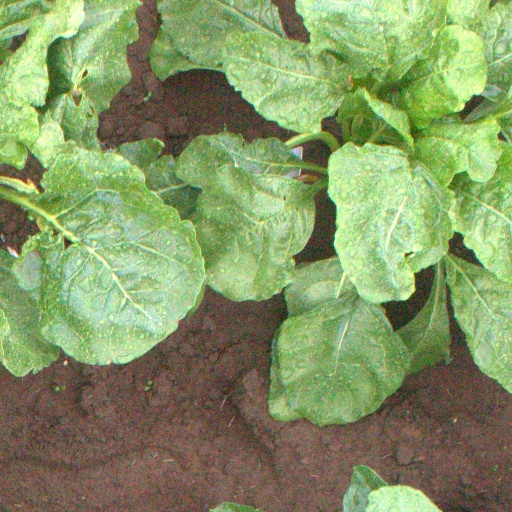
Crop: sugar beet